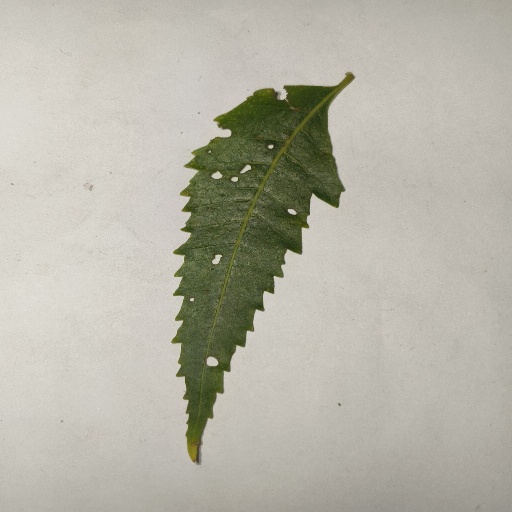
Species: Neem
Leaf condition: Shot Hole Leaf